Moot Hall, Newcastle upon Tyne

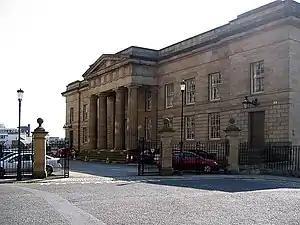

The Moot Hall is a former courthouse at Castle Garth in Newcastle upon Tyne, England. The structure, which overlooks the Tyne Bridge, is a Grade I listed building.